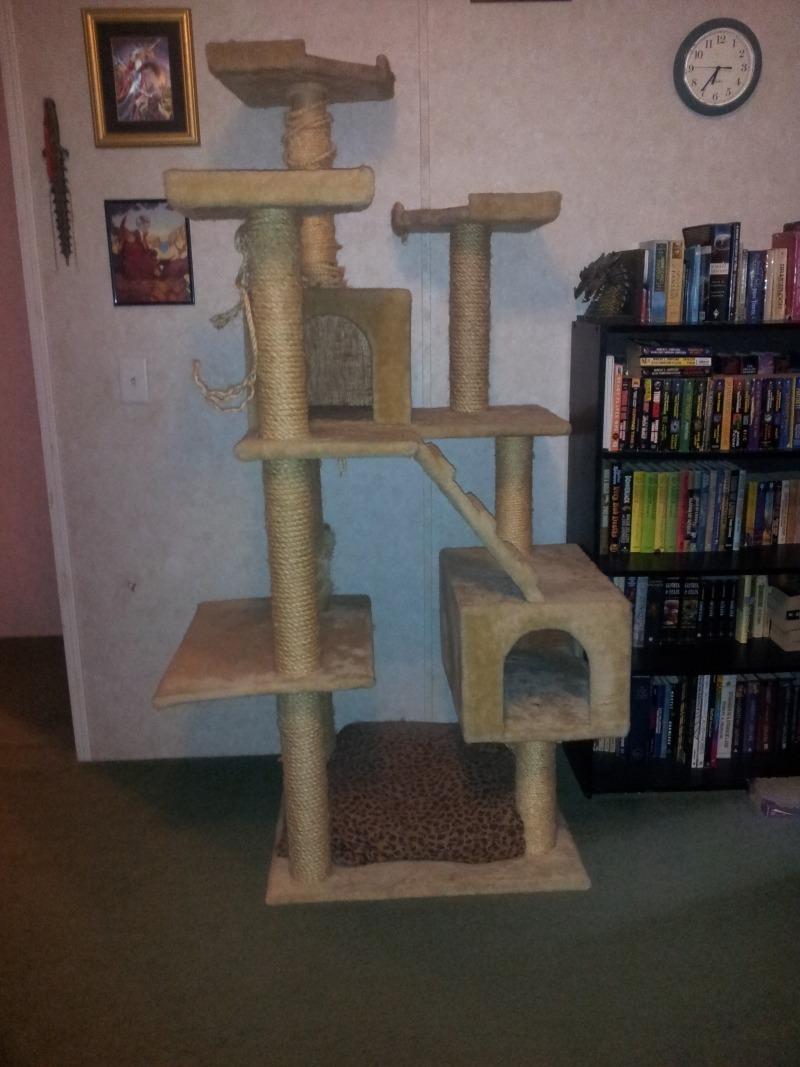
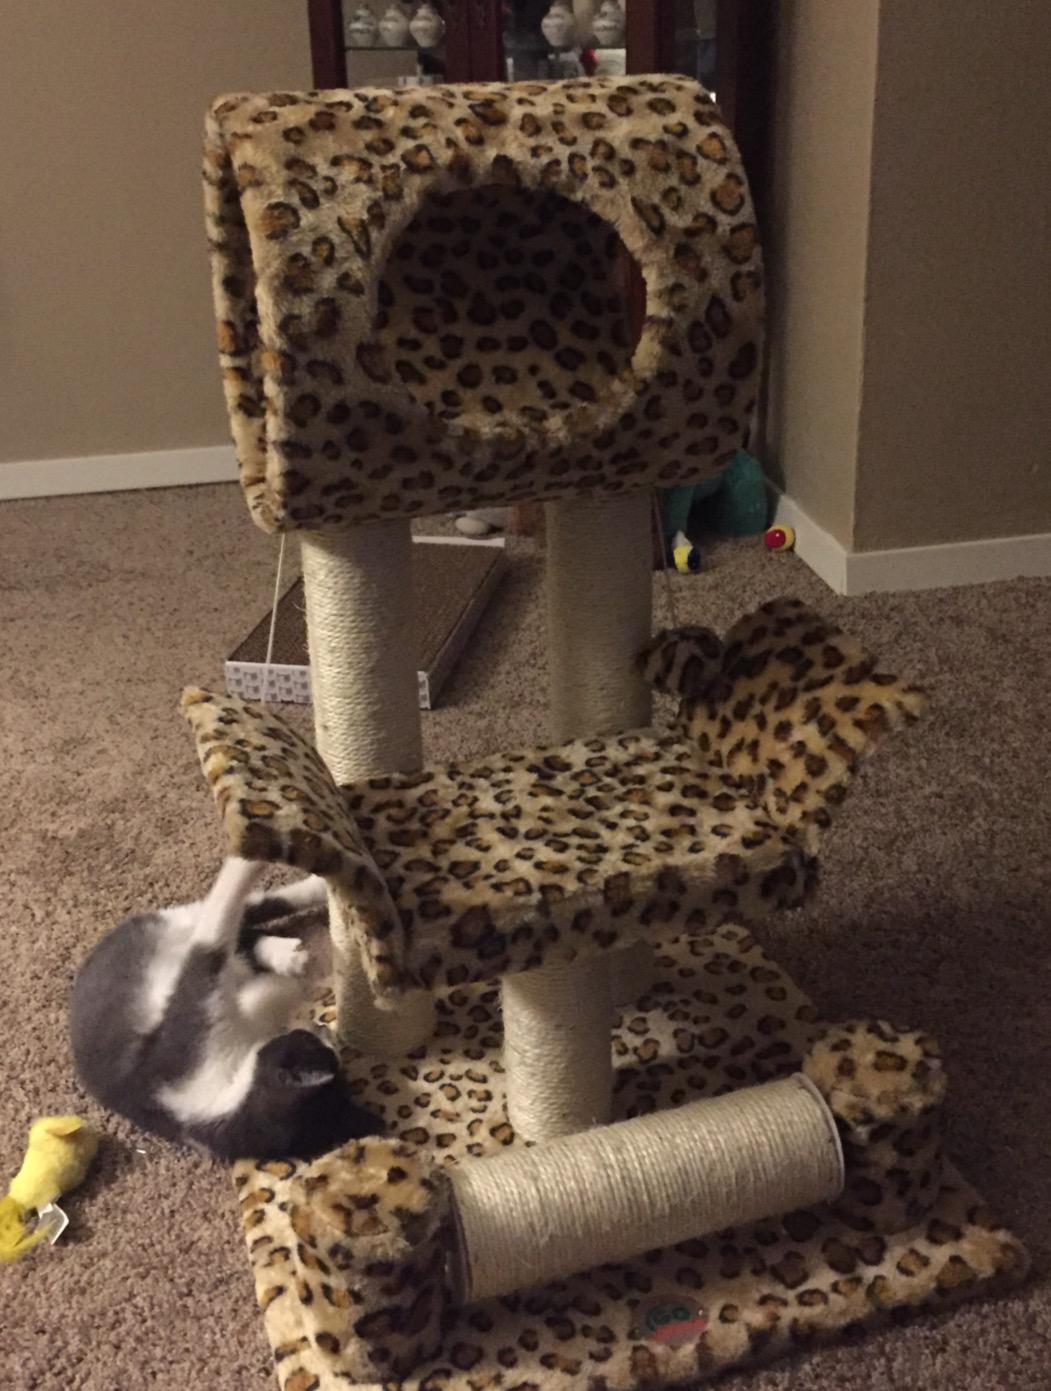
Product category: items_cat tree
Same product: no